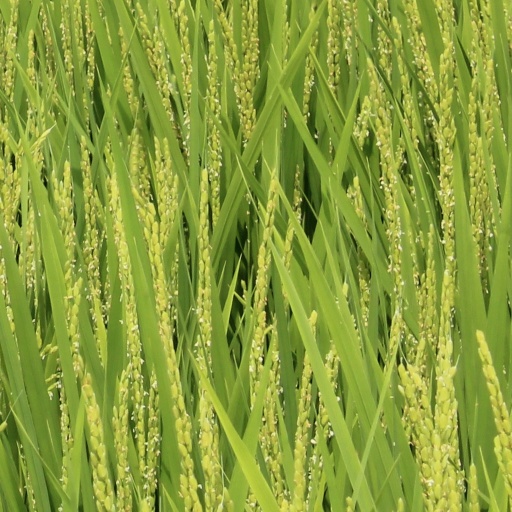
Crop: rice